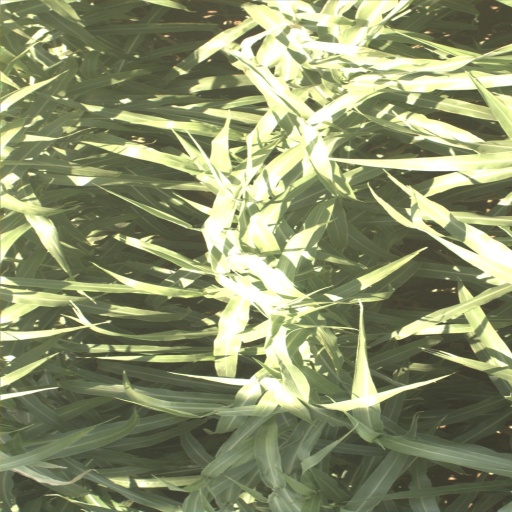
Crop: sorghum